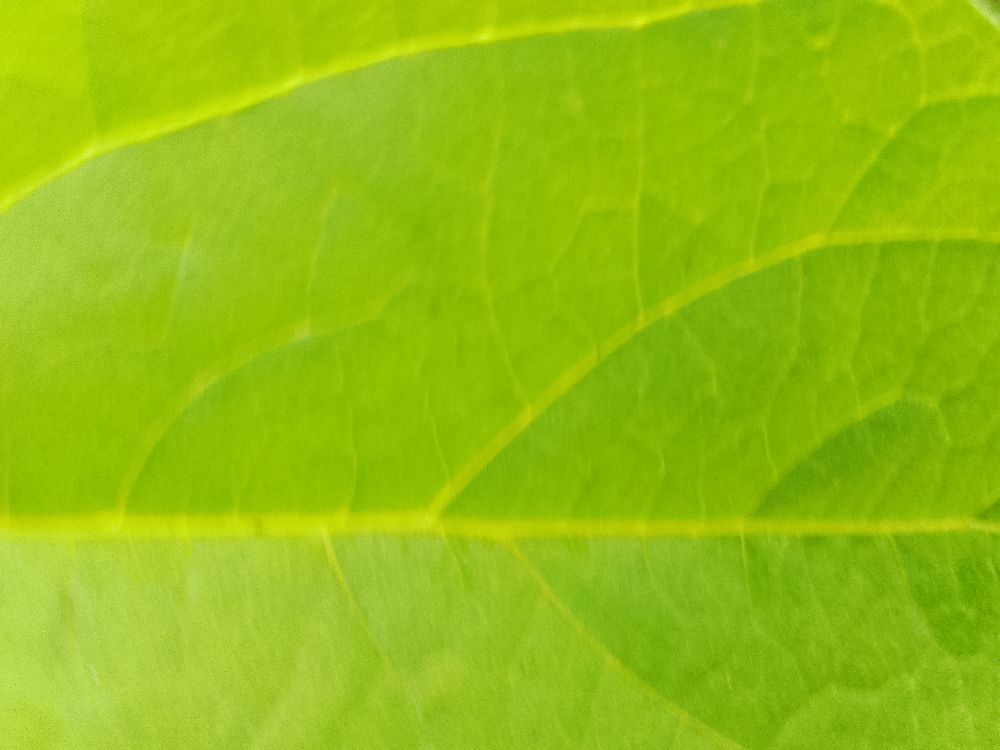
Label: healthy